Landscape with the Flight into Egypt (Bruegel)

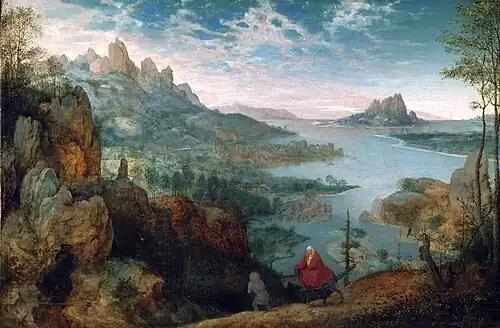
"Landscape with the Flight into Egypt", 1563, 37.1 × 55.6 cm (14.6 × 21.9 in)

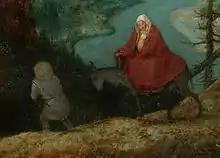
Detail, the Holy Family; the salamanders are just visible below the donkey (click twice to enlarge).

Landscape with the Flight into Egypt is a 1563 oil on wooden panel painting by the Netherlandish Renaissance artist Pieter Bruegel the Elder, showing the biblical Flight into Egypt of Mary and Joseph with the infant Jesus. It measures and is held in the Courtauld Gallery, in London.